Aloisius Joseph Muench

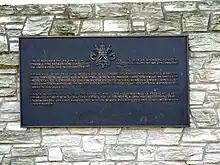
A plaque in Kronberg commemorating Muench's term as apostolic visitor

Muench's pastoral letter "One World In Charity" was published in installments (in the U.S. first in January 1946, and in occupied Germany one year later). The 10,200 word letter was read from the diocese of Fargo's pulpits weekly on the five Sundays between Shrove Tuesday and Passion Sunday, and then translated into German and printed first in German language newspapers in the United States. Truncated versions of "One World", focusing on Muench's comments about the collective guilt of German Catholics and the equation of the Nazis and the allied occupation authorities began to circulate in Germany in early 1947, and spread rapidly due to grassroots distribution (authorized or unauthorized) and quotation in German newspapers.